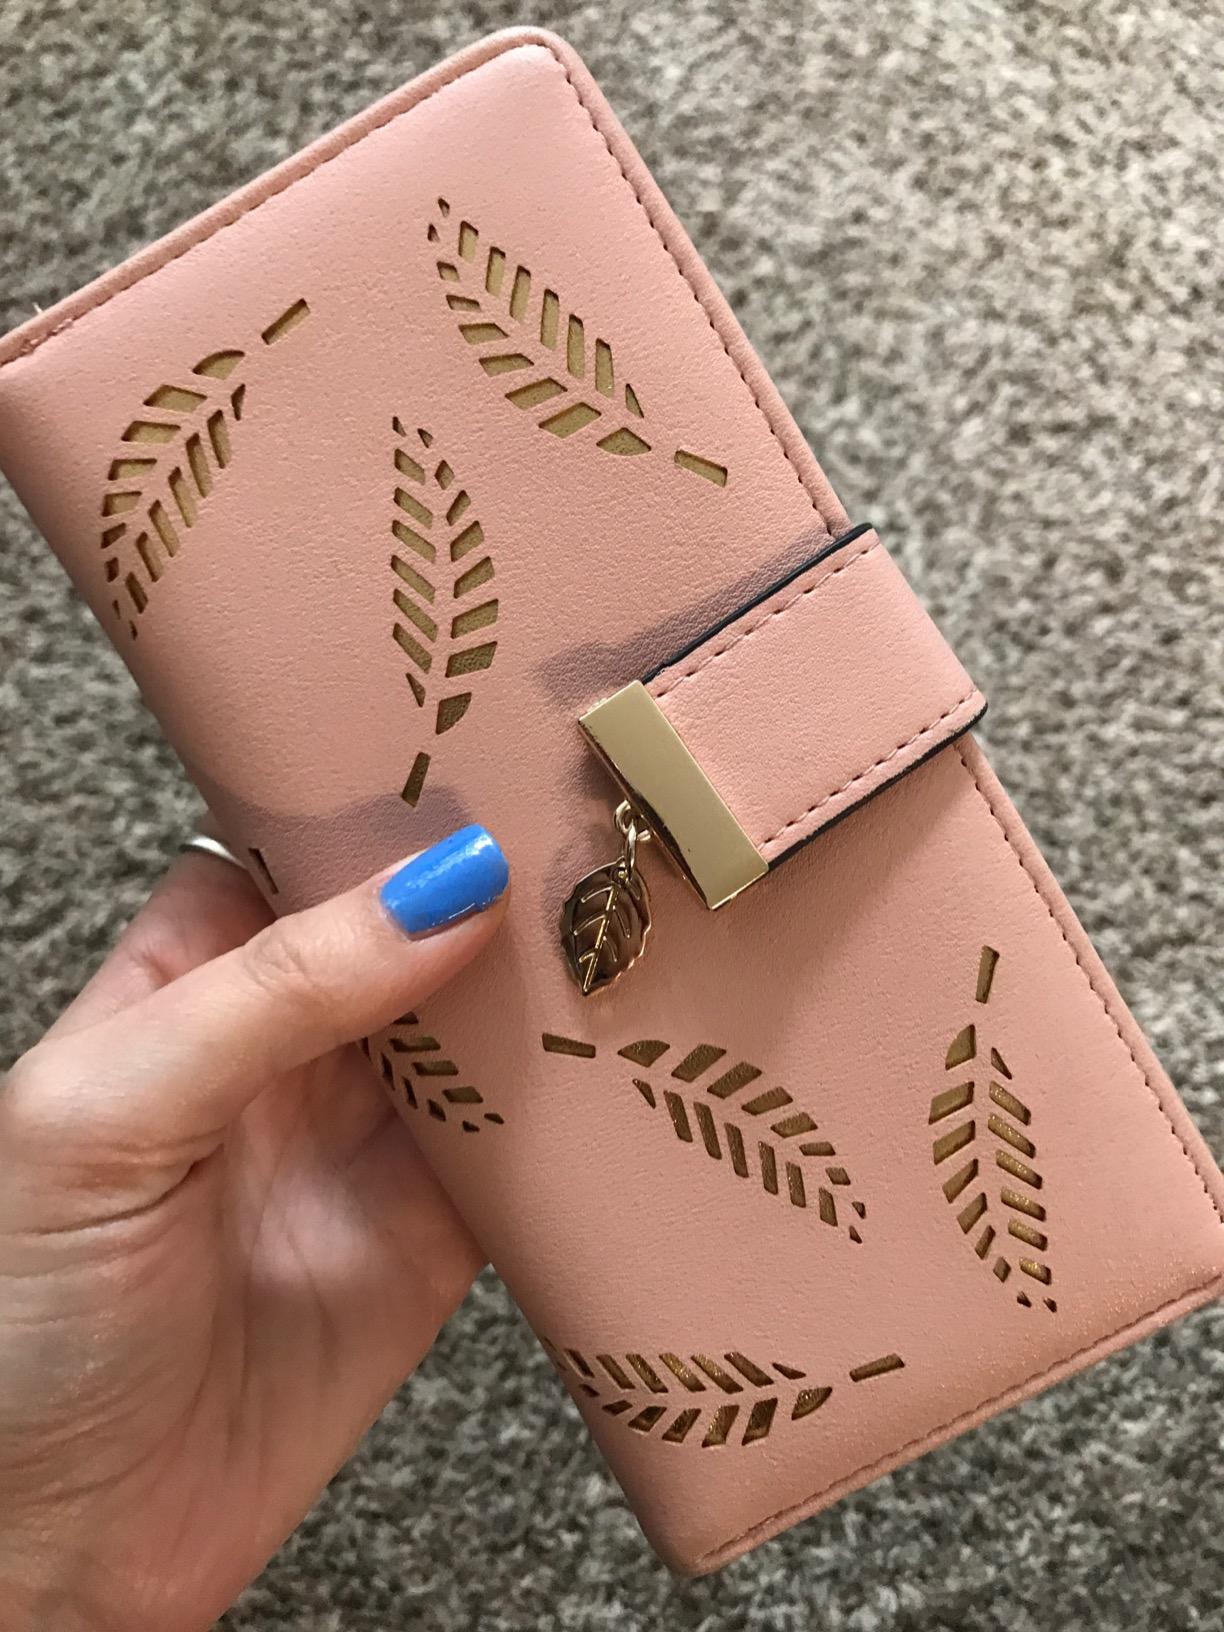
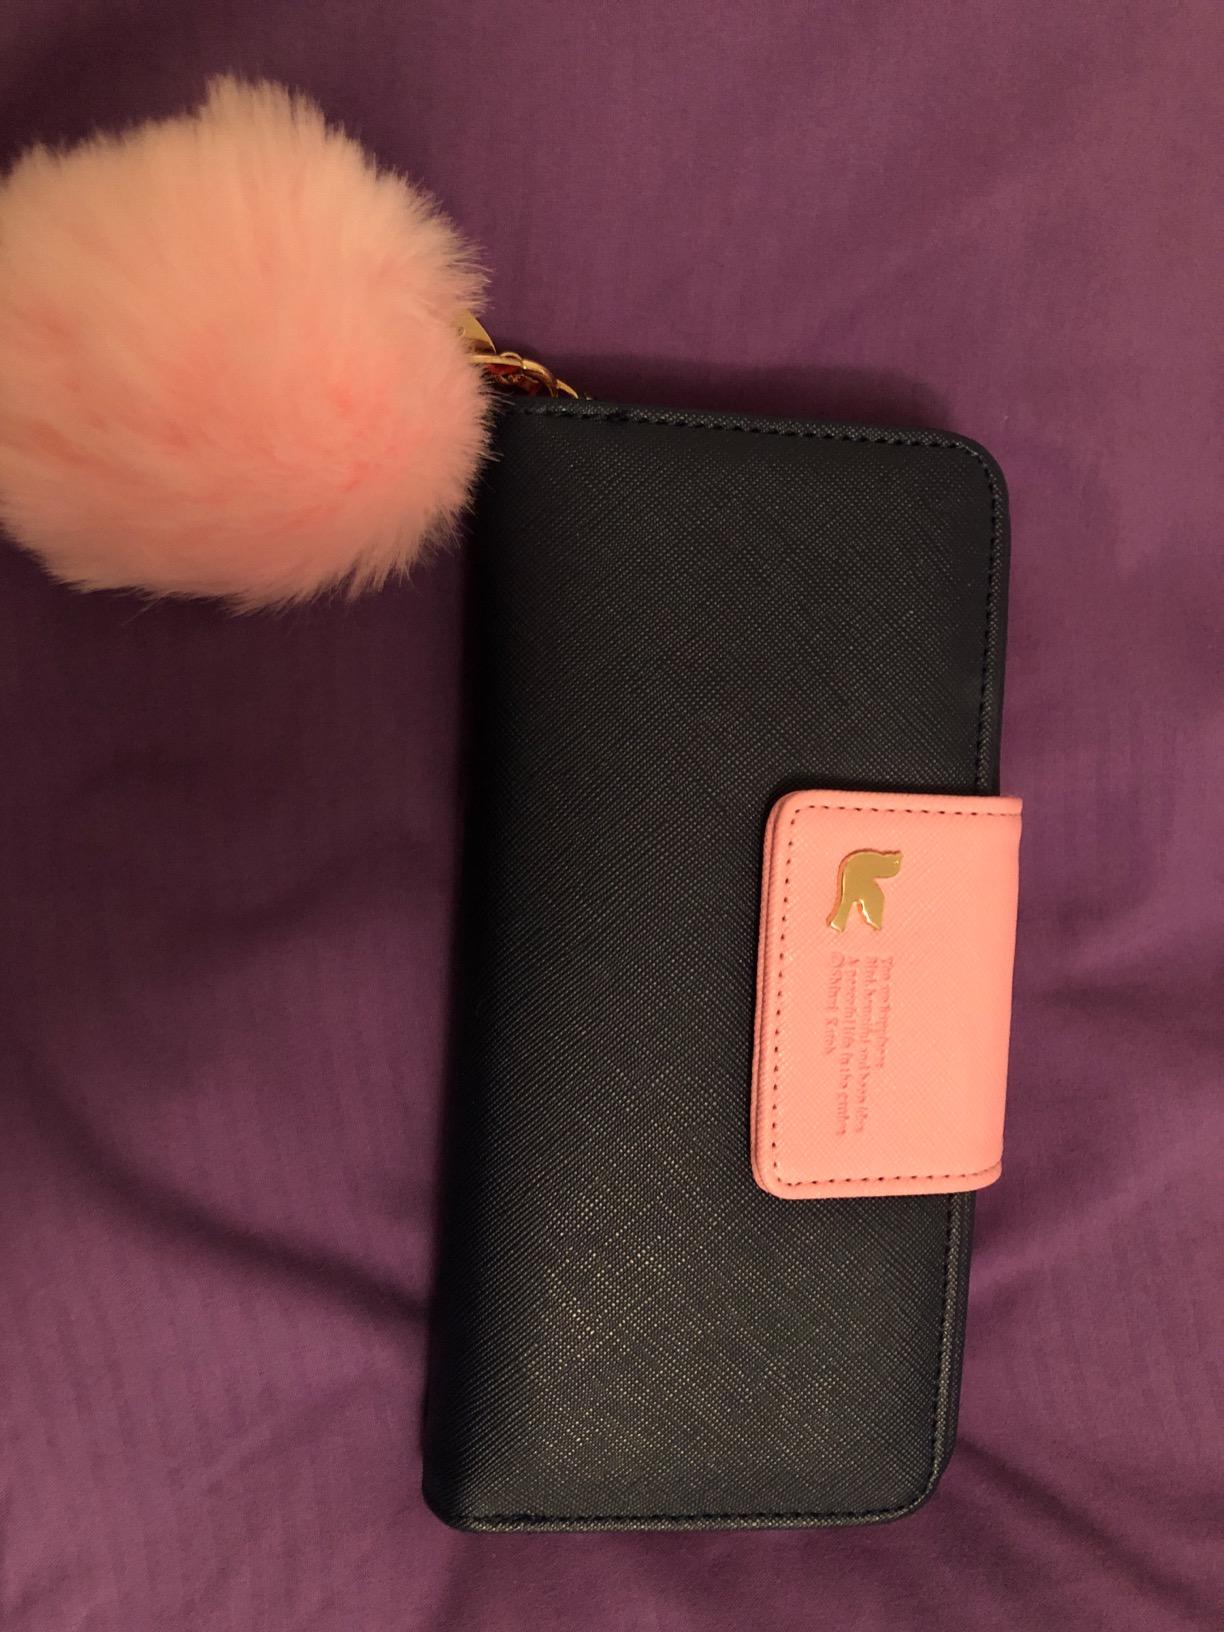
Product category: accessories_handbag
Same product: no